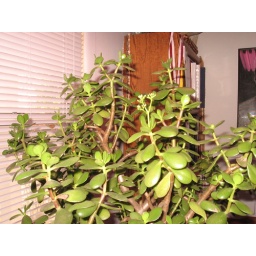
Jade plant with flowers for the first time in 13 years at home, Piscataway, NJ - 11/7/07